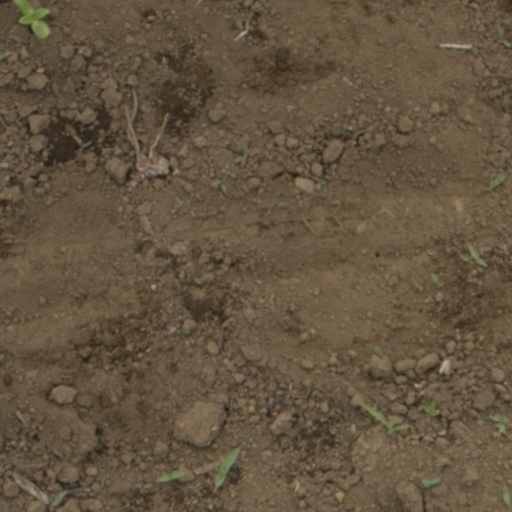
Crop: Jerusalem artichoke